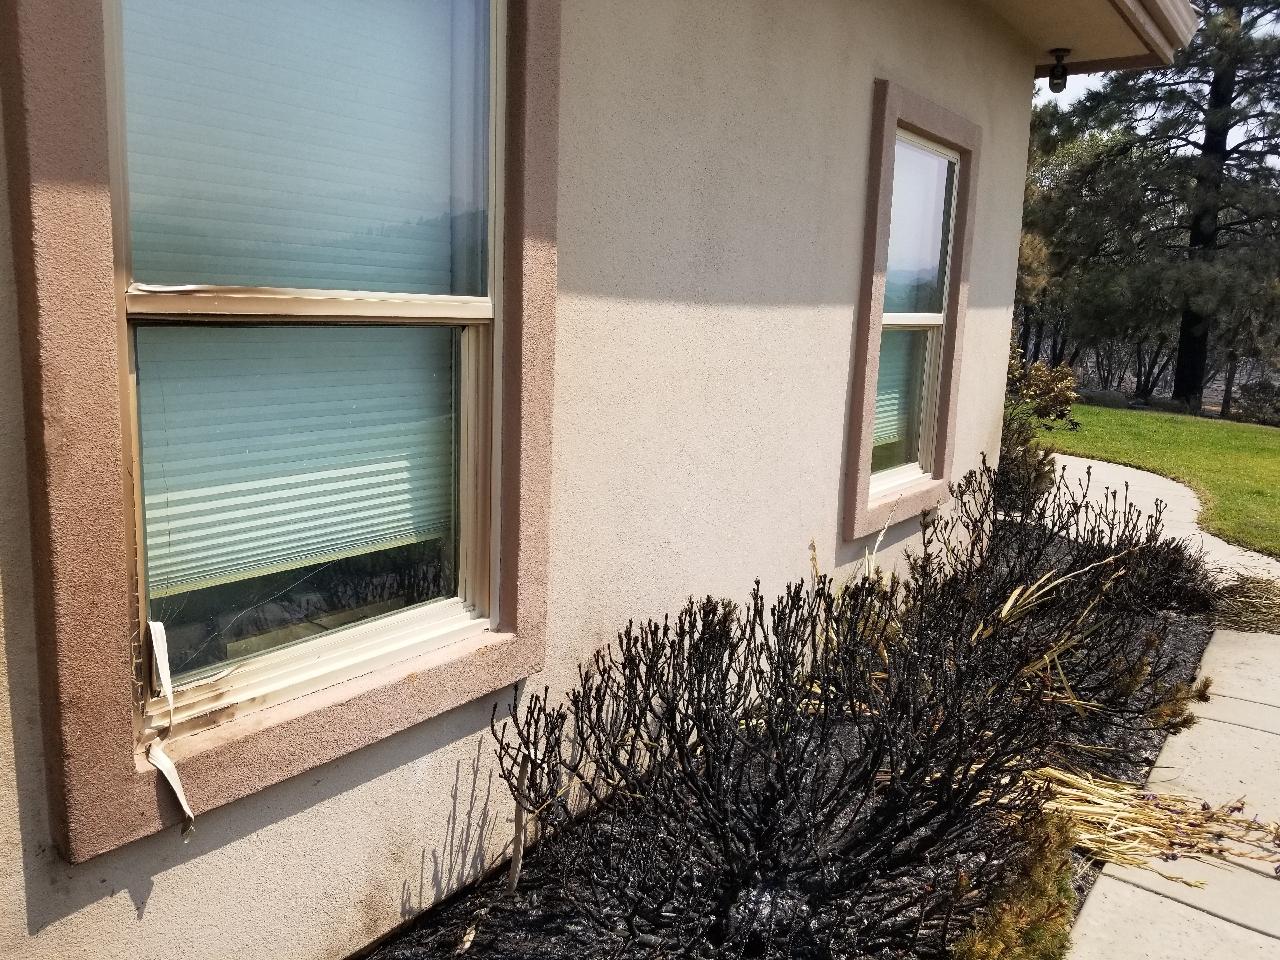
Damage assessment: affected